Jagdpanzer IV

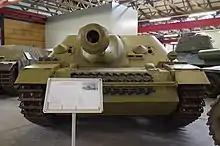
Jagdpanzer IV "0-Serie" preproduction vehicle with 2 opened front facing firing ports next to the main gun

Early versions of the Jagdpanzer IV carried two standard (no modification made) MG 42 machine guns on both sides of the main gun mantlet/glacis, firing 7.92×57mm Mauser rifle ammunition through a firing port which was protected by an armored cover plate (with the MG 42 retracted) when not in use. As the main gun was located between these machine guns one machine gun could be operated from the left side only, which is impractical for non-left-handed operators, and the other one from the right side only. Later version Jagdpanzer IVs carried only one MG 42 as internal secondary armament with about 1,200 rounds of ammunition. The Jagdpanzer IV secondary armament was exceptional, as other World War II era German tanks or other armored vehicles used the MG 34 for internal secondary or co-axial armament.